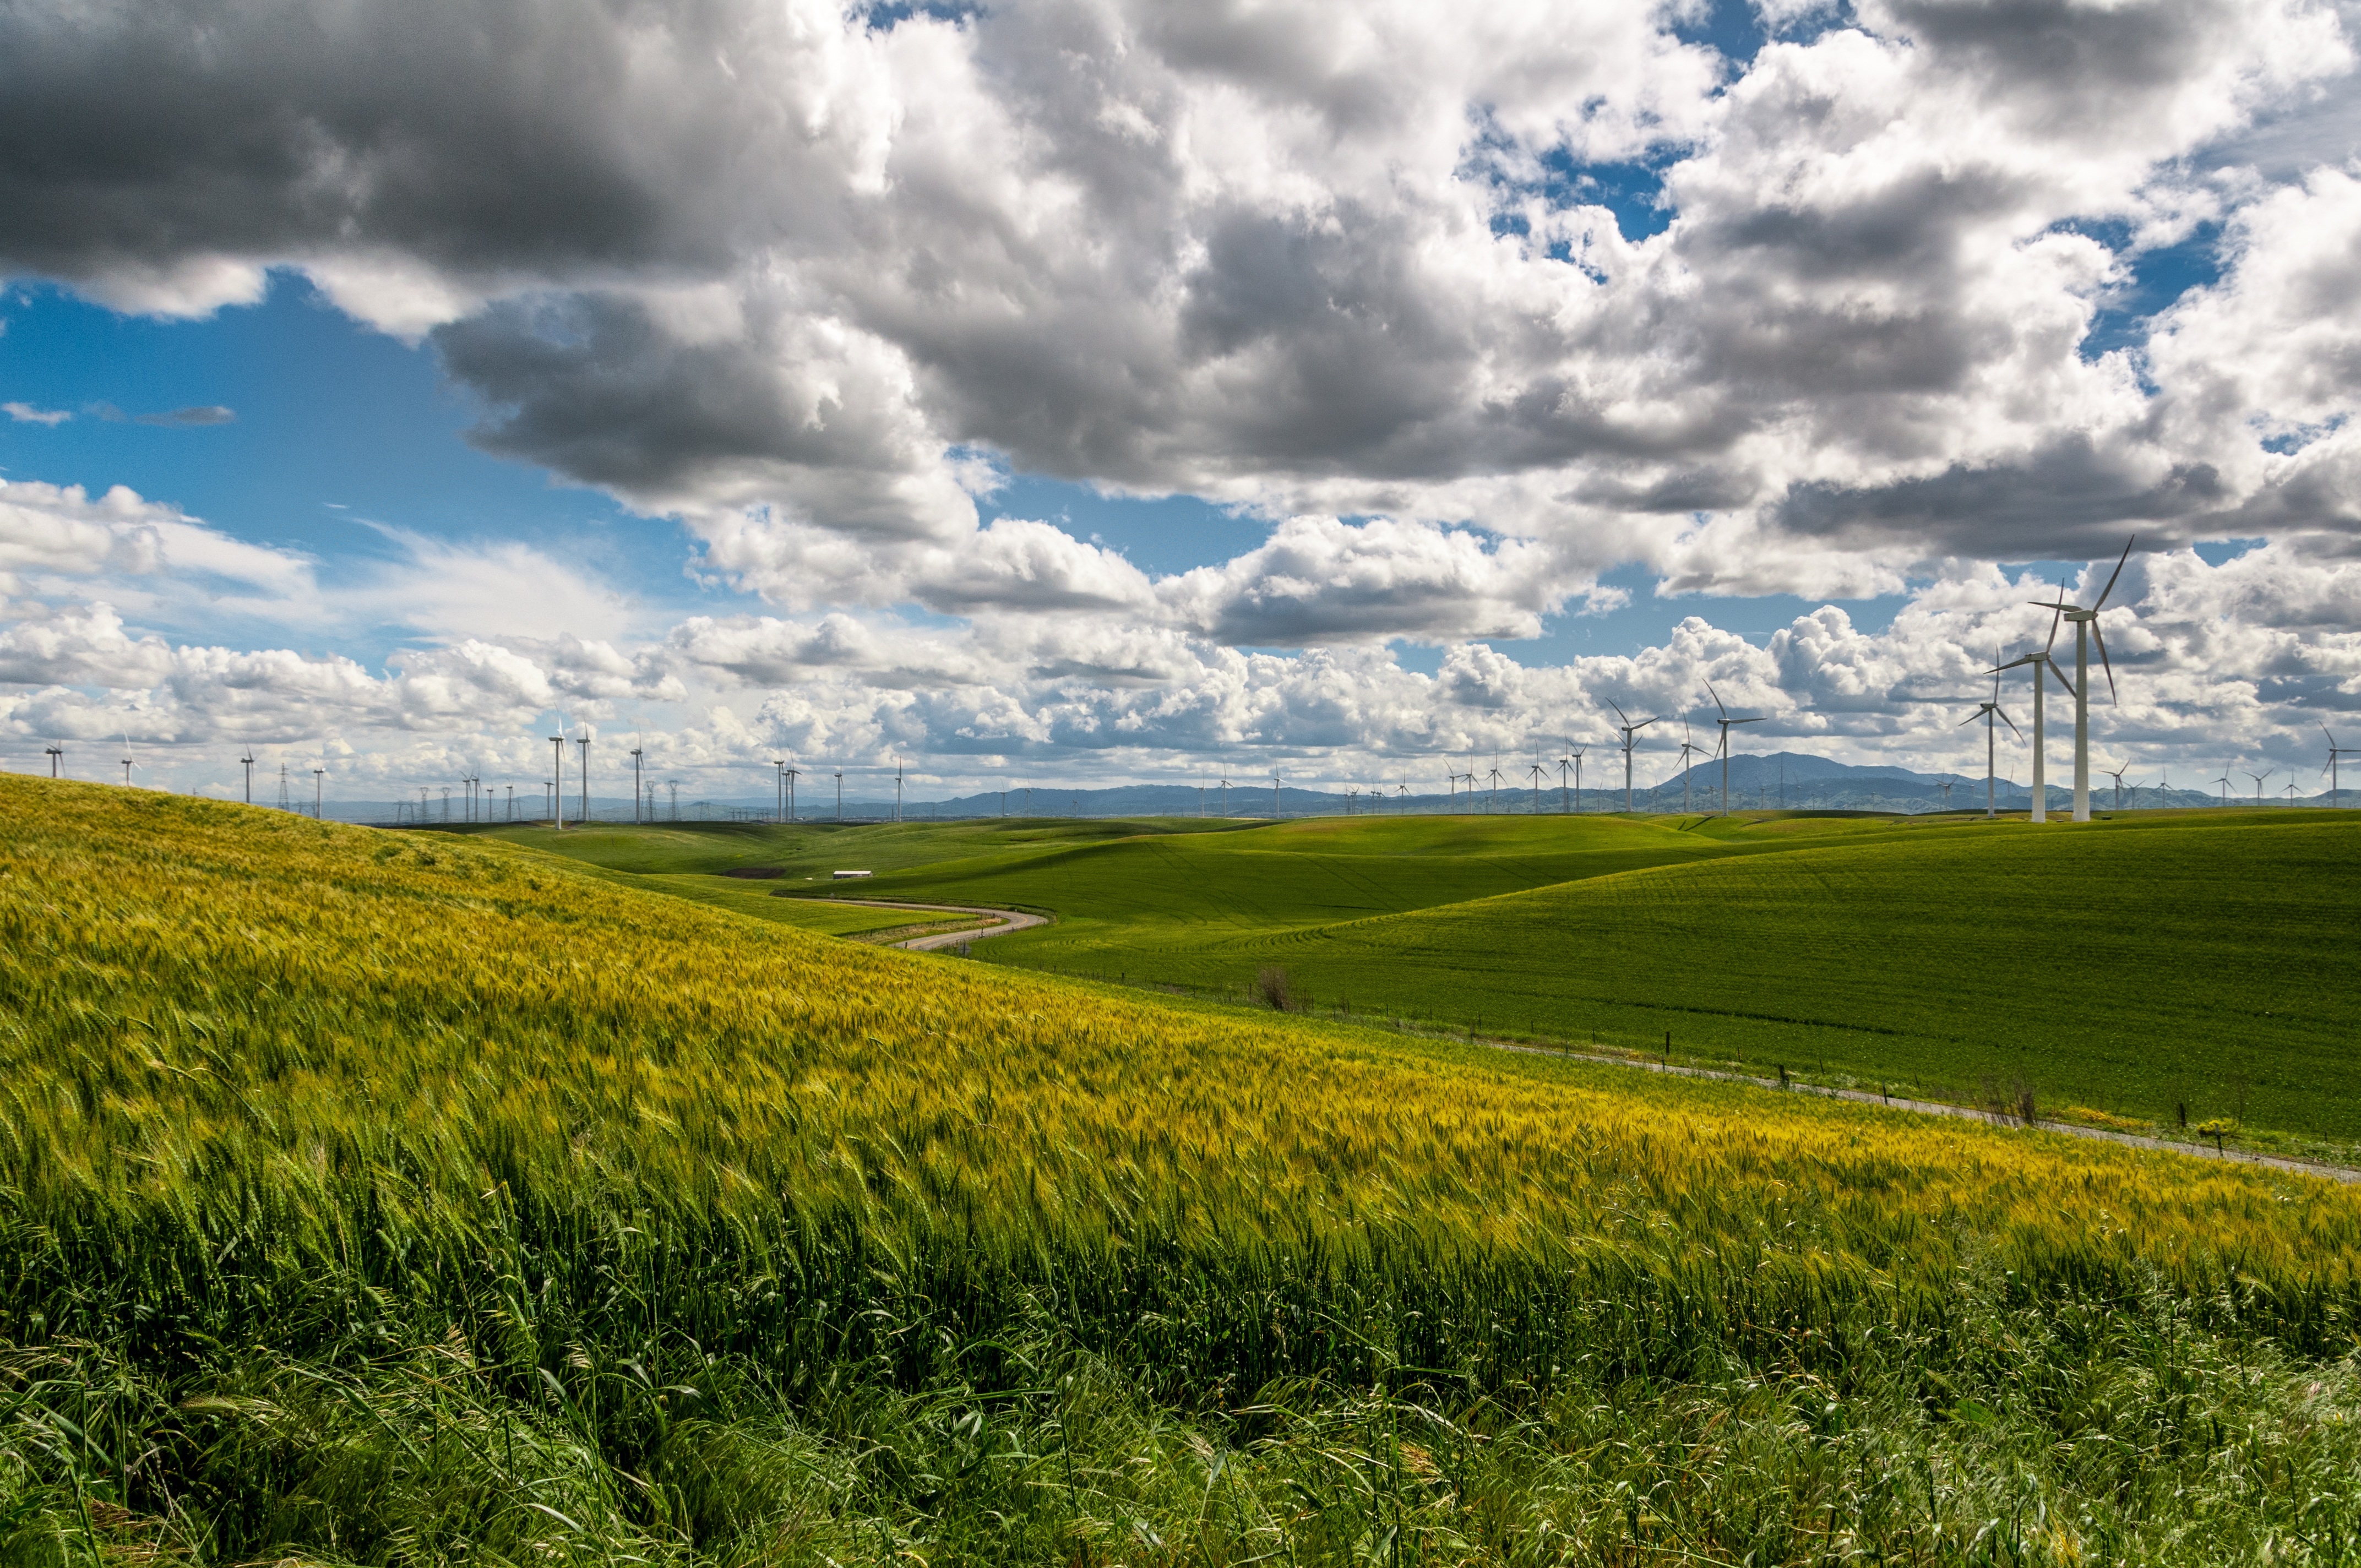
landscape, tree, nature, grass, horizon, mountain, cloud, plant, sky, technology, field, lawn, meadow, prairie, sunlight, morning, hill, flower, green, crop, pasture, wind turbine, electricity, agriculture, plain, rapeseed, alternative, grassland, plateau, wind farm, habitat, sustainable, steppe, rural area, paddy field, meteorological phenomenon, natural environment, geographical feature, grass family, mountainous landforms